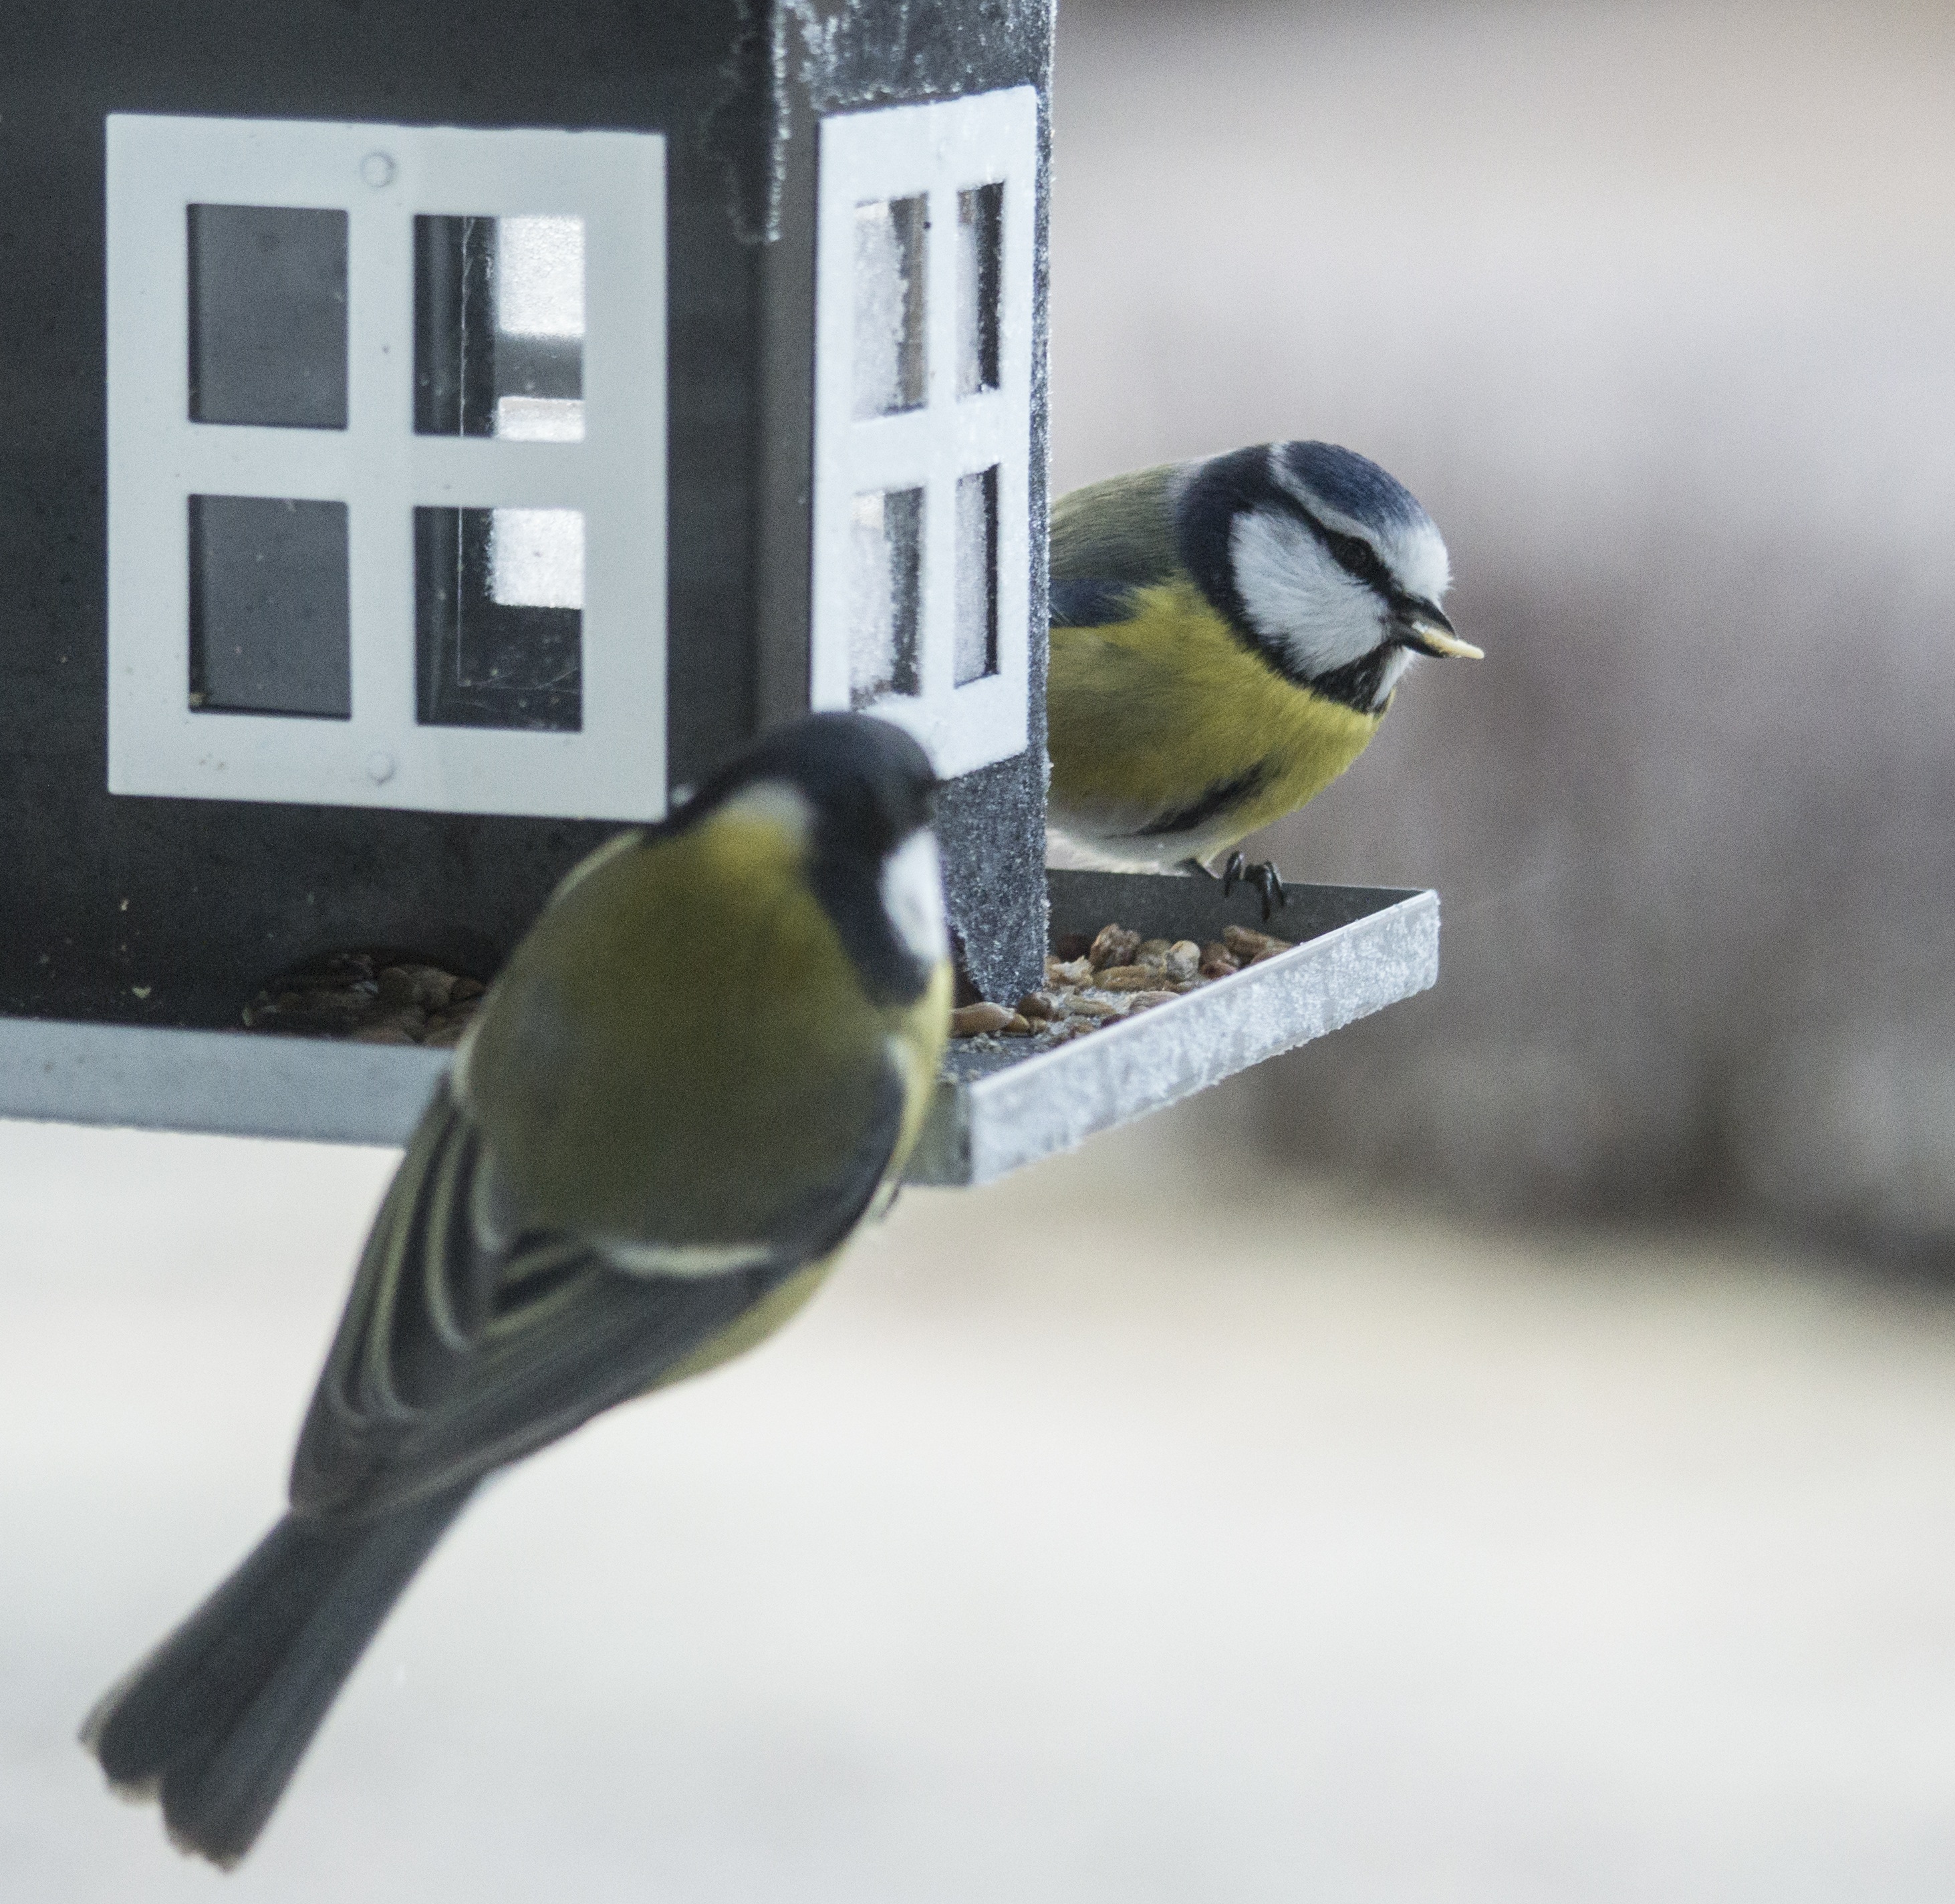
branch, bird, seed, beak, fauna, feeding, vertebrate, blue tit, finch, chickadee, bird food, great tit, small birds, bird table, perching bird